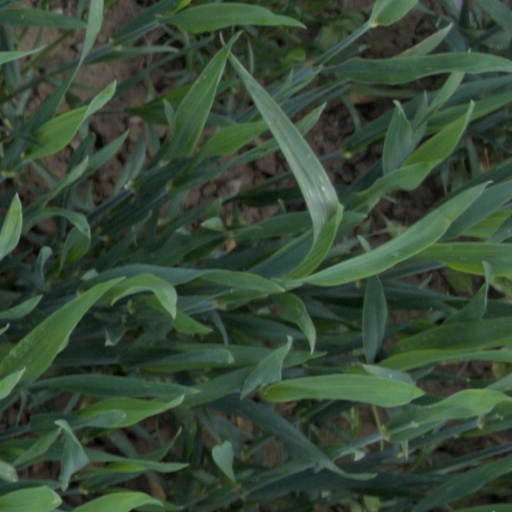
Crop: wheat